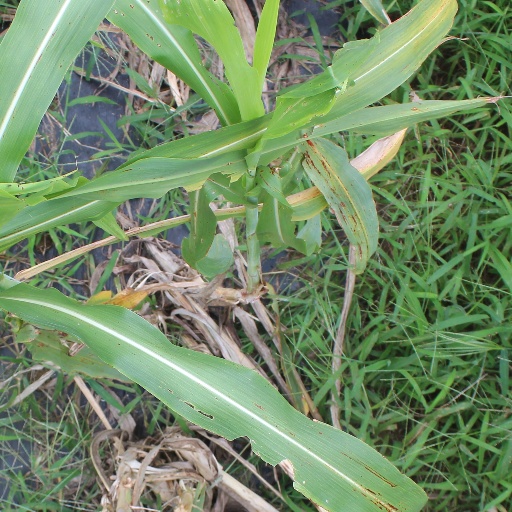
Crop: sorghum